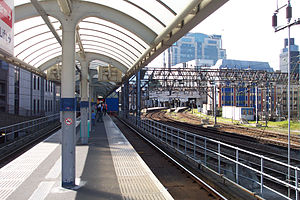
Tower Gateway Station / Galleri
Tower Gateway Station er en Docklands Light Railway-station nær Tower of London. Den ligger i takstzone 1. Den støder op til sporene til Fenchurch Street Station og ligger på grunden for den lukkede Minories Station.